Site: brandenburg
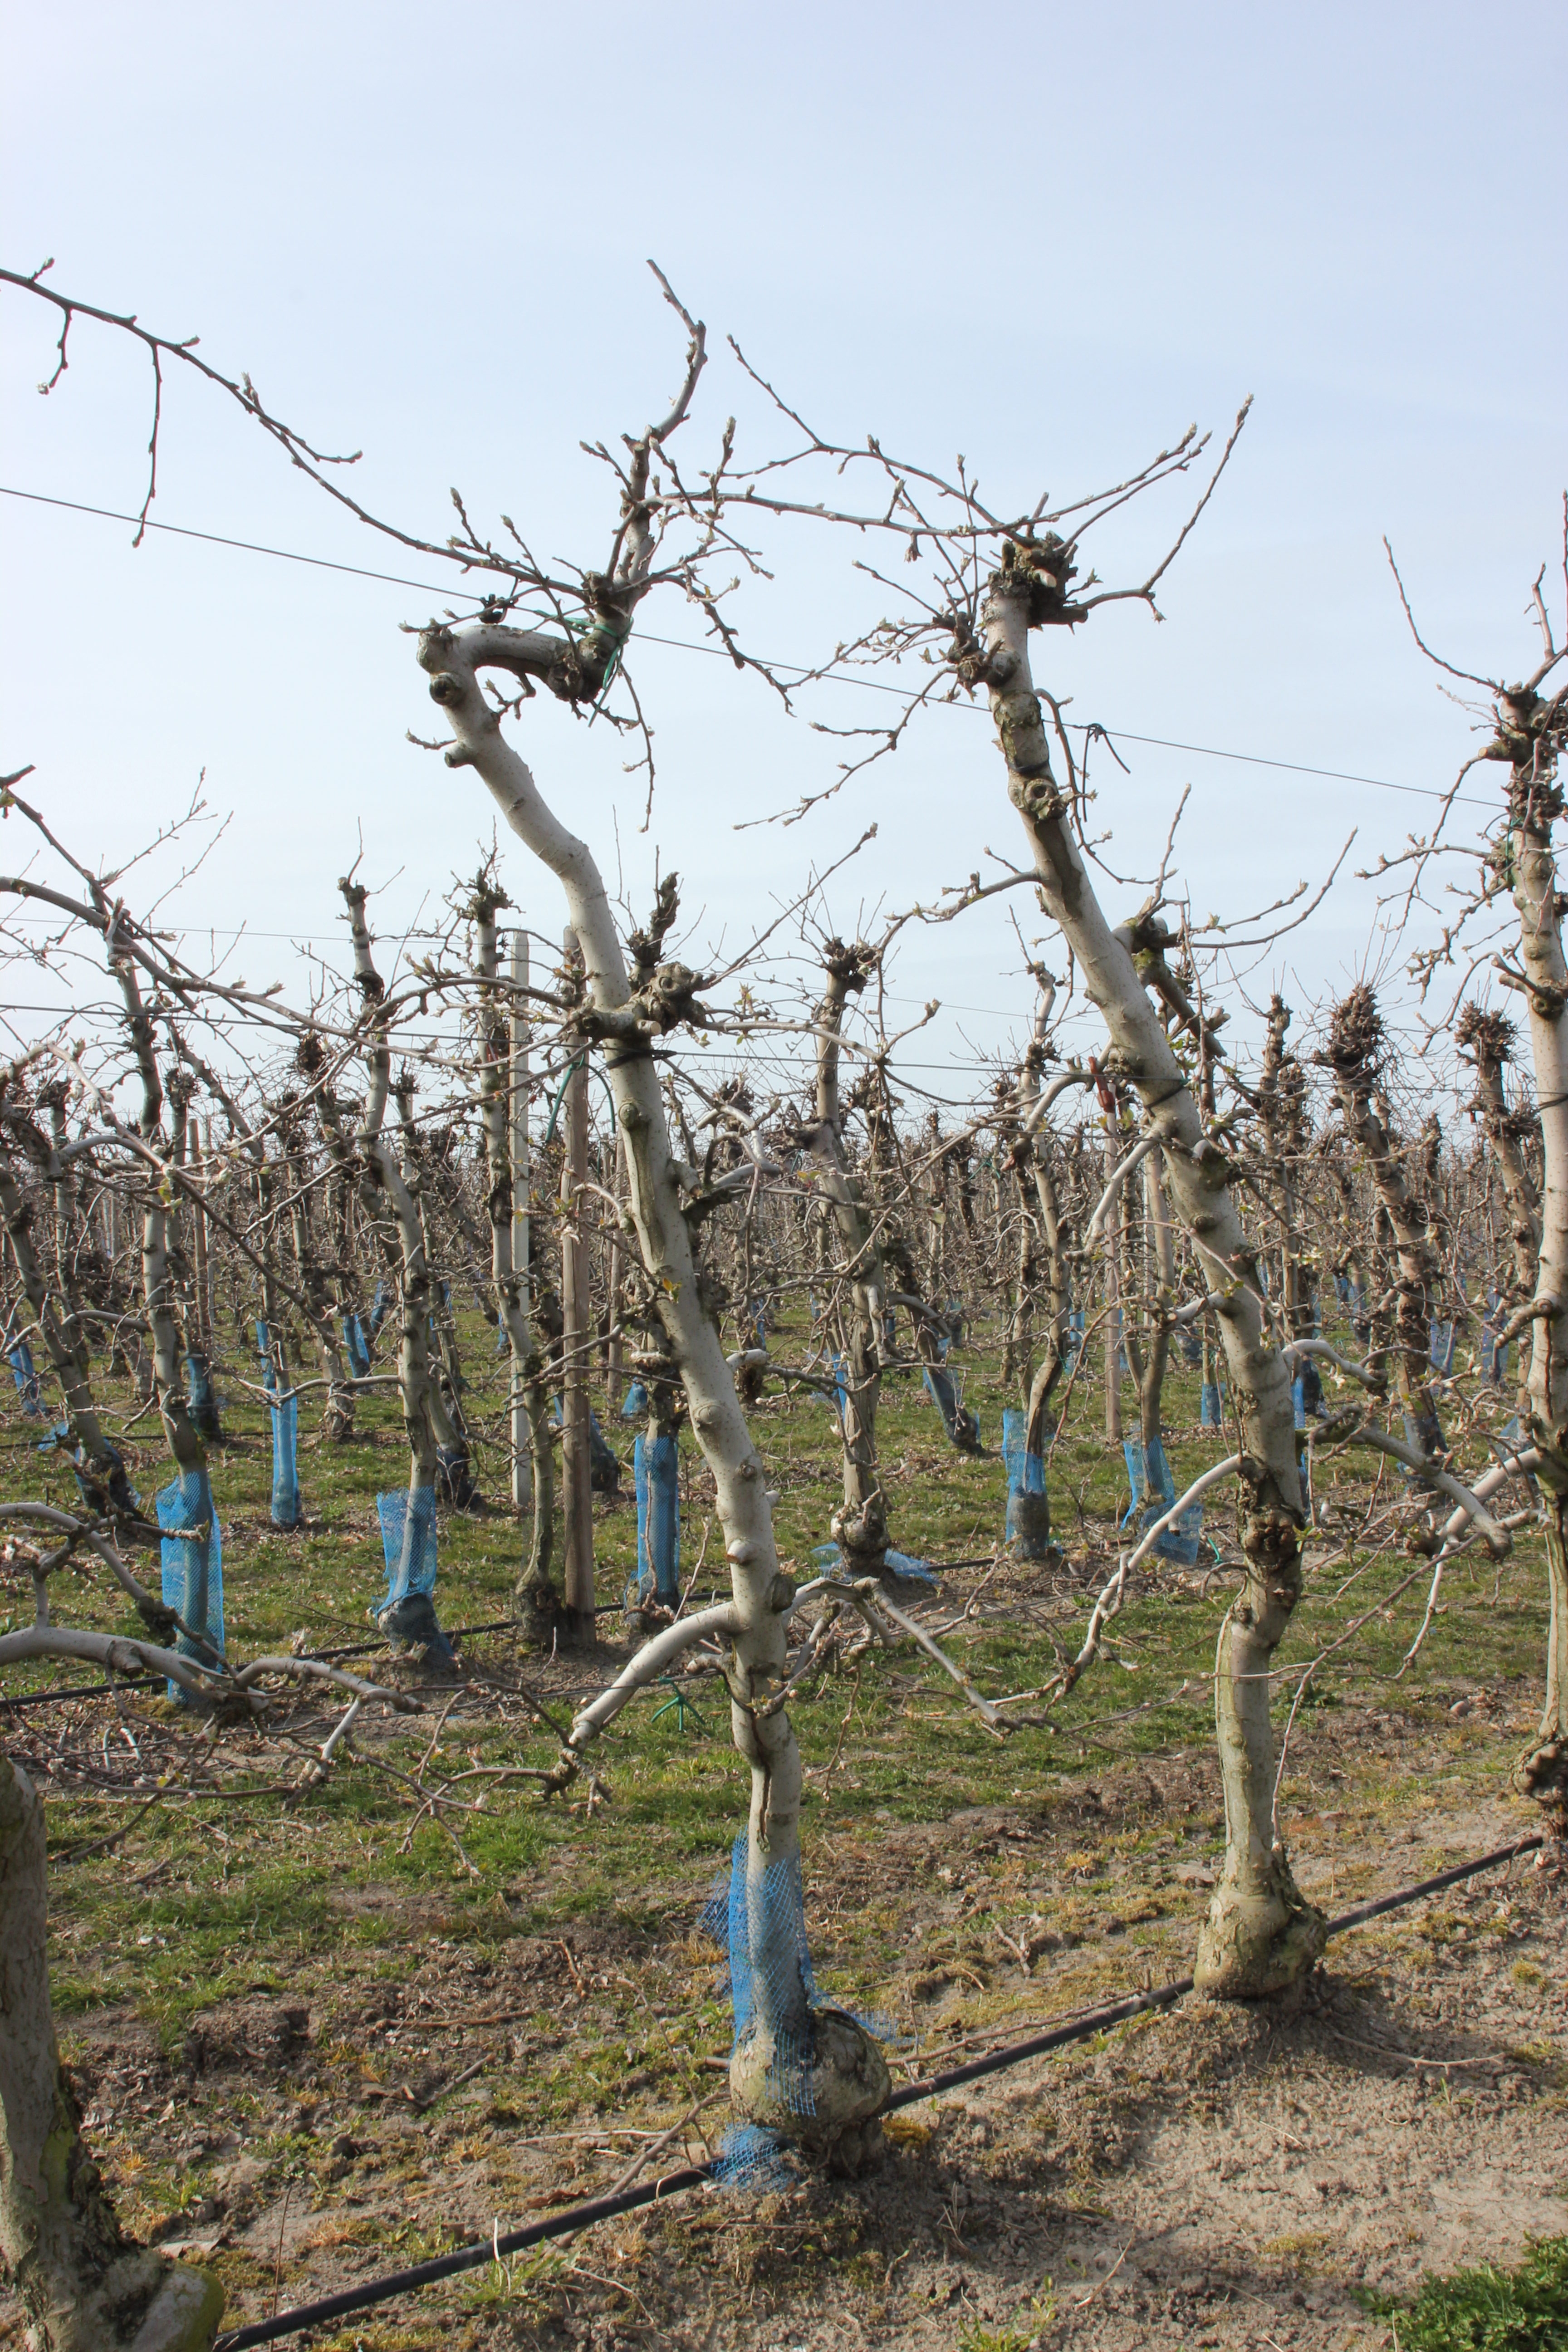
Growth stage (BBCH 54): Inflorescence emergence